Wager Island

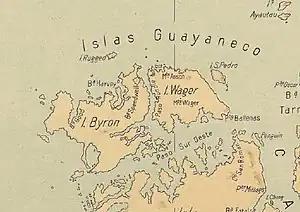
Detail of the "Centennial Atlas", published by the Land Survey Office of the Government of Chile in 1910

Wager Island is located in the Guayaneco Archipelago, south of Santiago, in the southern part of the Gulf of Penas of the southern Pacific Ocean. It is long on its NW-SE axis and wide. Of the two main islands that make up the Guayaneco Archipelago, Byron Island is the larger, and Wager Island is the smaller. It is separated from Byron Island by Paso Rundle, and separated from Islote San Pedro by Bahía Acosta. Wager Island and Islote San Pedro form the northwestern terminus of the Messier Channel, while the Larenas Peninsula forms the northeastern terminus. There is a (NGA 2044) on Islote San Pedro. The Messier Channel is regularly traversed by large cargo ships and cruiseferries.